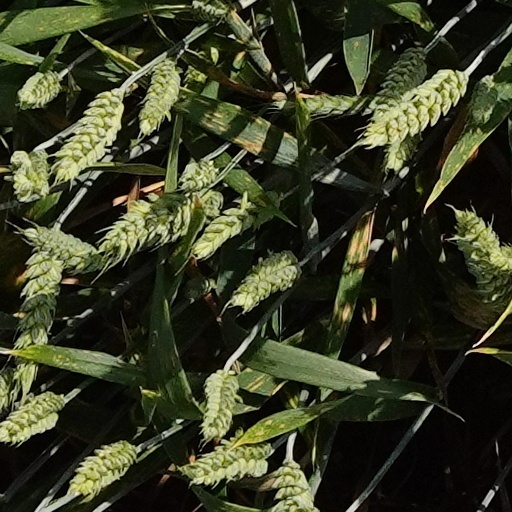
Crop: wheat